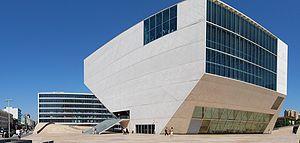
Vue de la Casa da Música Português: Vista da Casa da Música